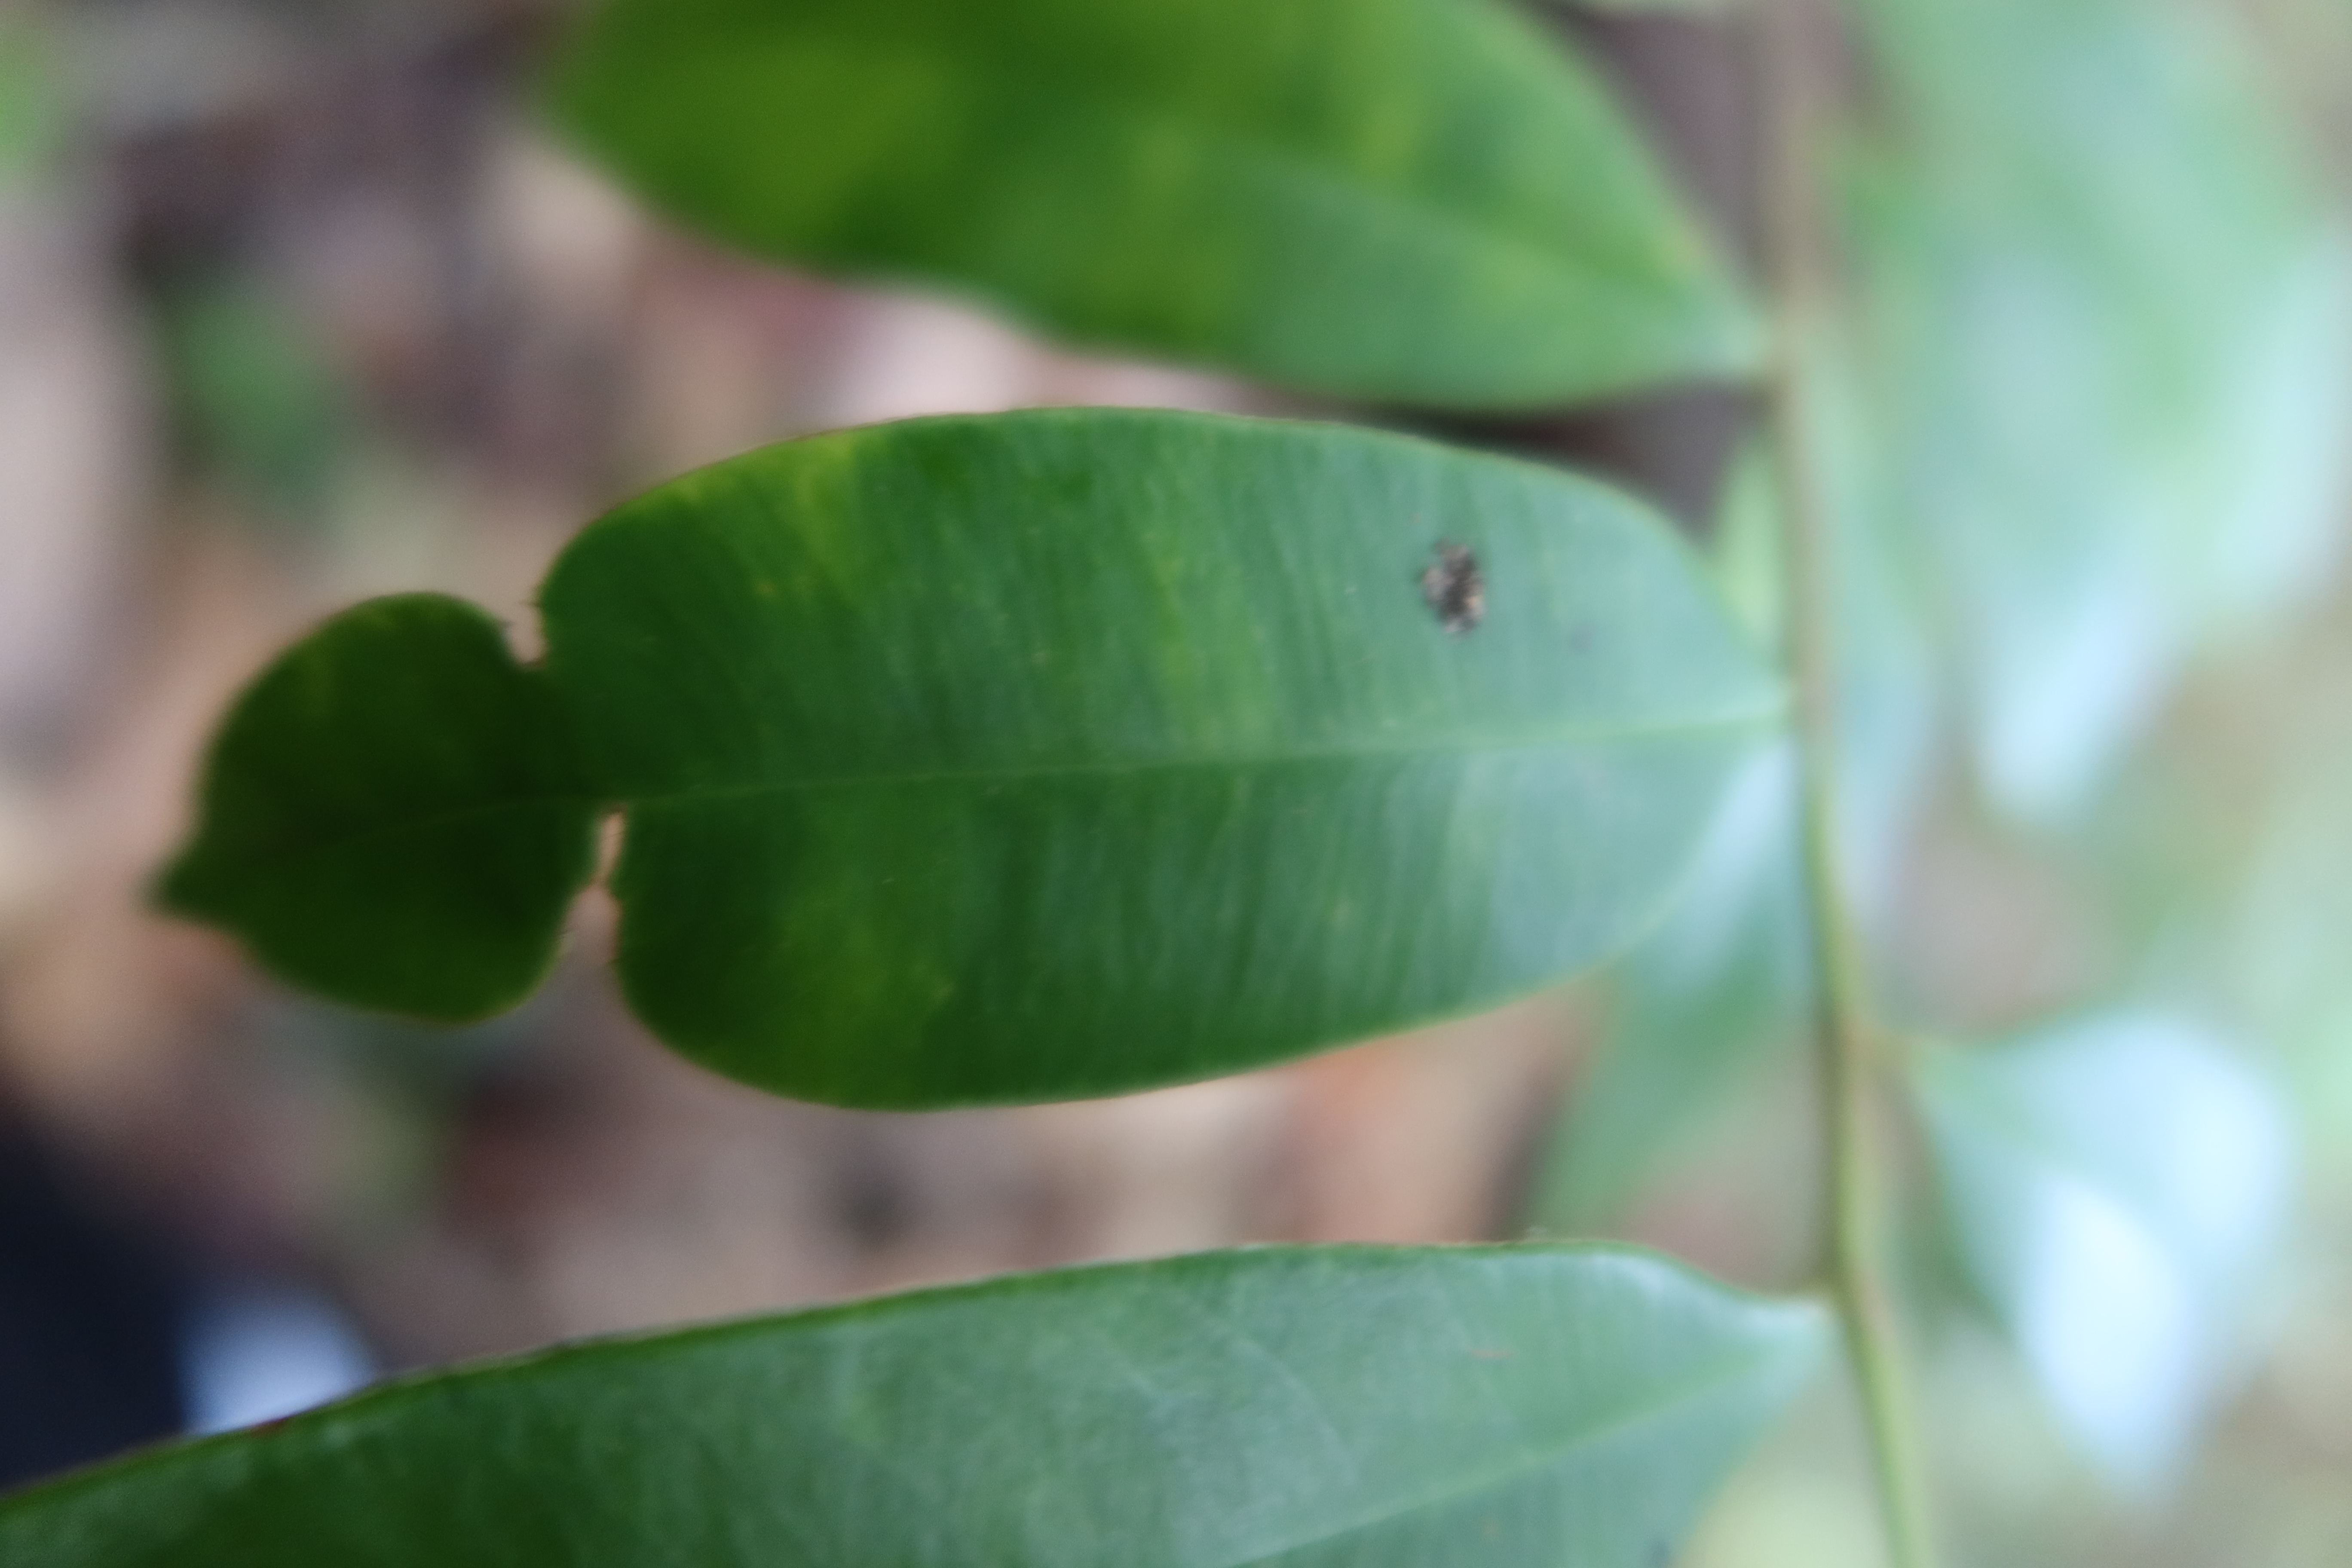
Label: Mosaic Viruses